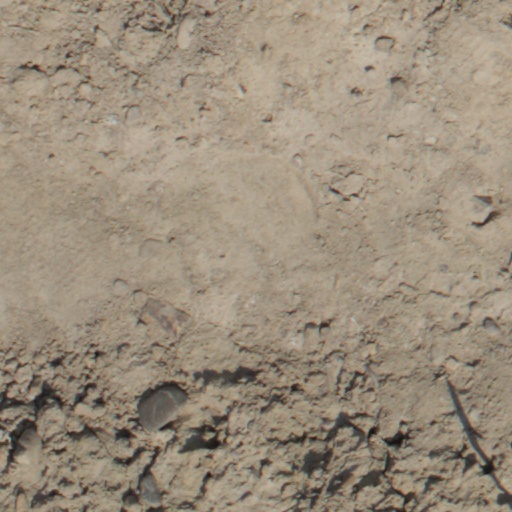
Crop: wheat